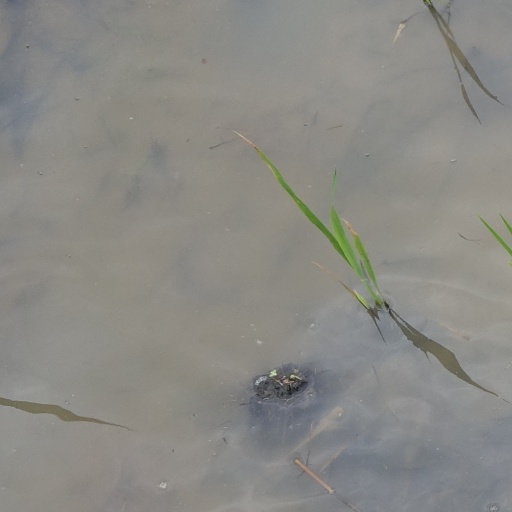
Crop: rice